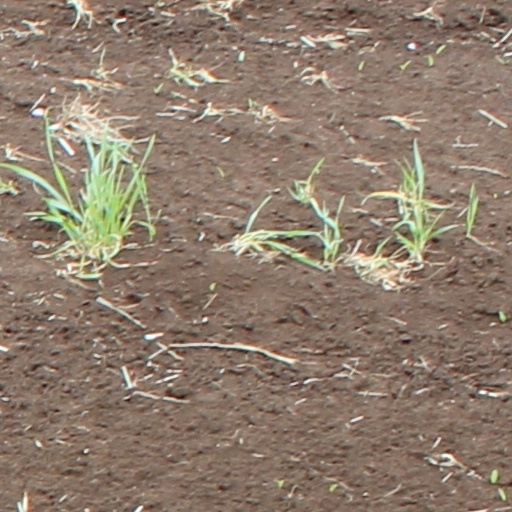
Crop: wheat